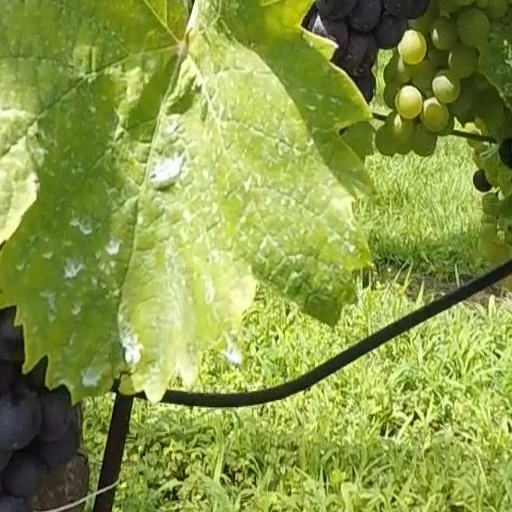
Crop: grape